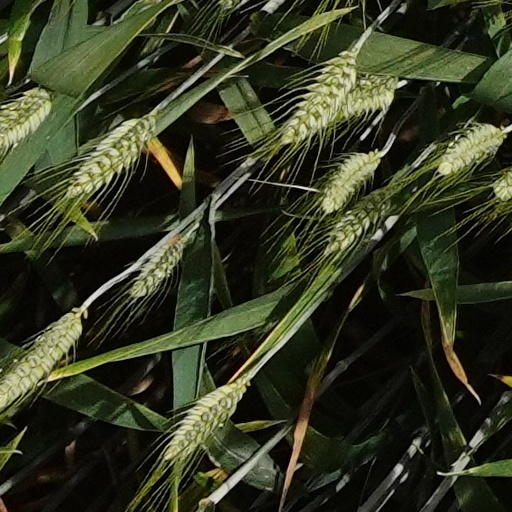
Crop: wheat